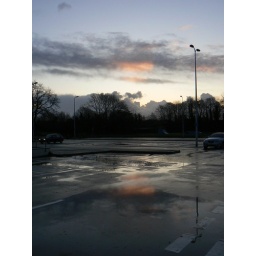
Bleak car park in west Wales, with compensatory cloud